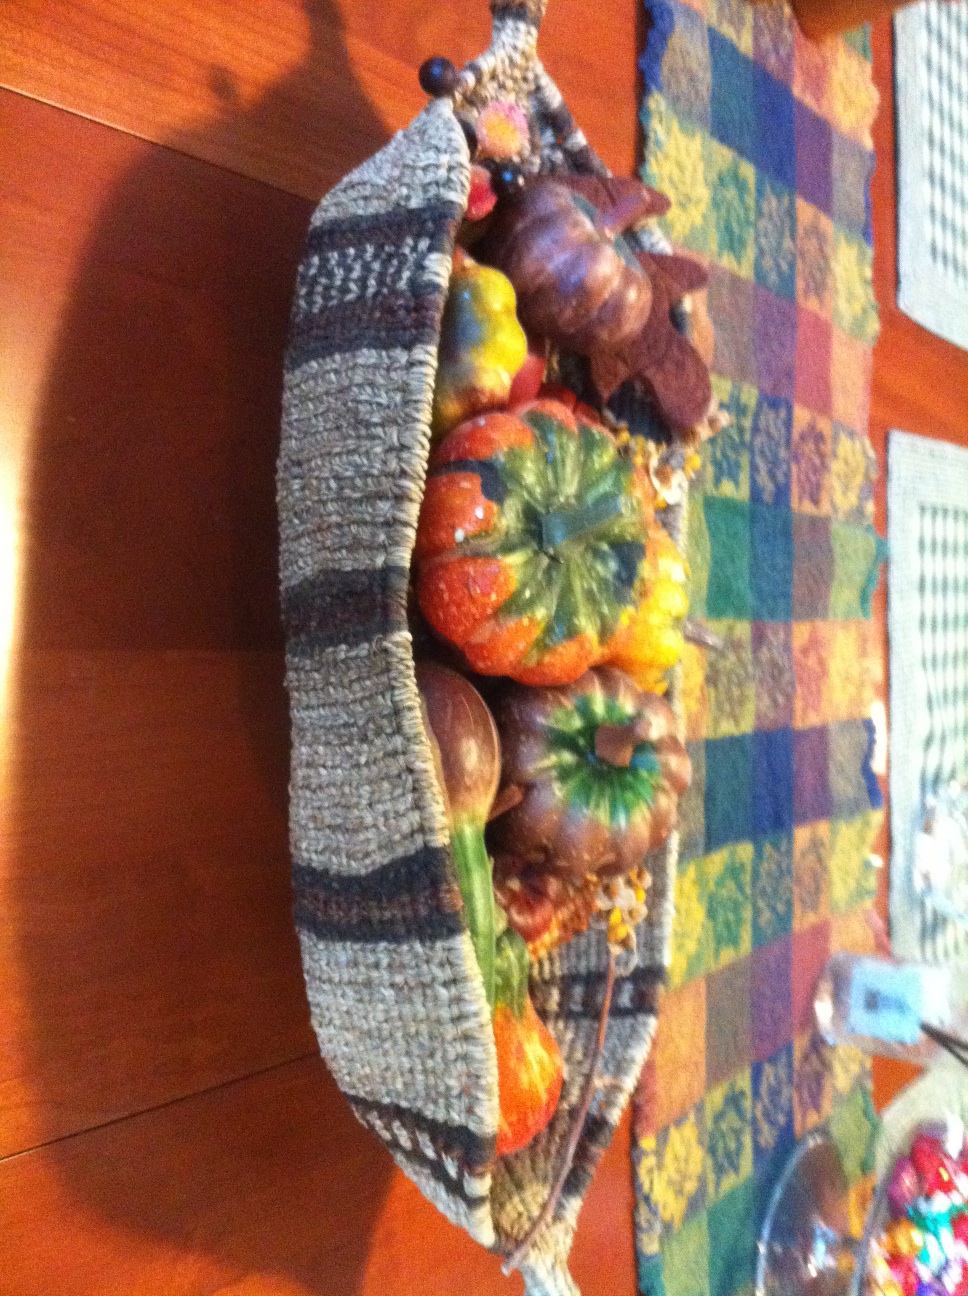Question: We're looking for the style of basket, is this a Native American basket?
Answer: yes